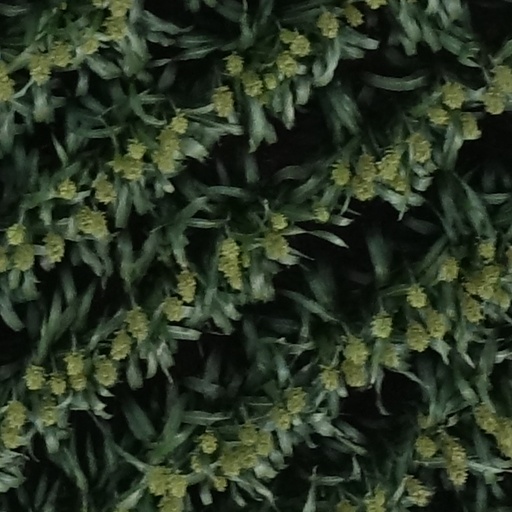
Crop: sorghum